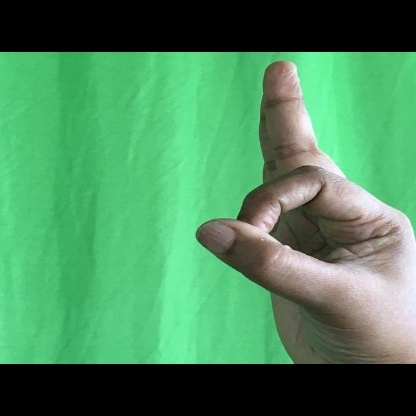
Mudra: Aralam